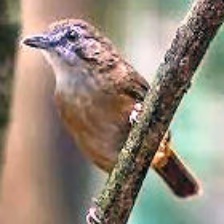
Species: ABBOTTS BABBLER
Scientific name: MALACOCINCLA ABBOTTI